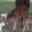
Label: horse